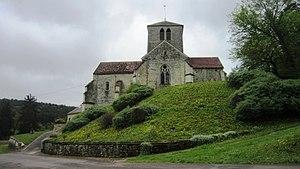
Eglise Saint-Pierre de Noiron-sur-Seine (Côte-d'Or)
Noiron-sur-Seine est une commune française située dans le département de la Côte-d'Or en région Bourgogne-Franche-Comté.
Cet article recense les monuments historiques du Châtillonnais hormis ceux de Châtillon-sur-Seine proprement dit qui font l'objet d'un listage spécifique.
L'église Saint-Pierre est une église catholique située à Noiron-sur-Seine dans le département de la Côte-d'Or, en France.